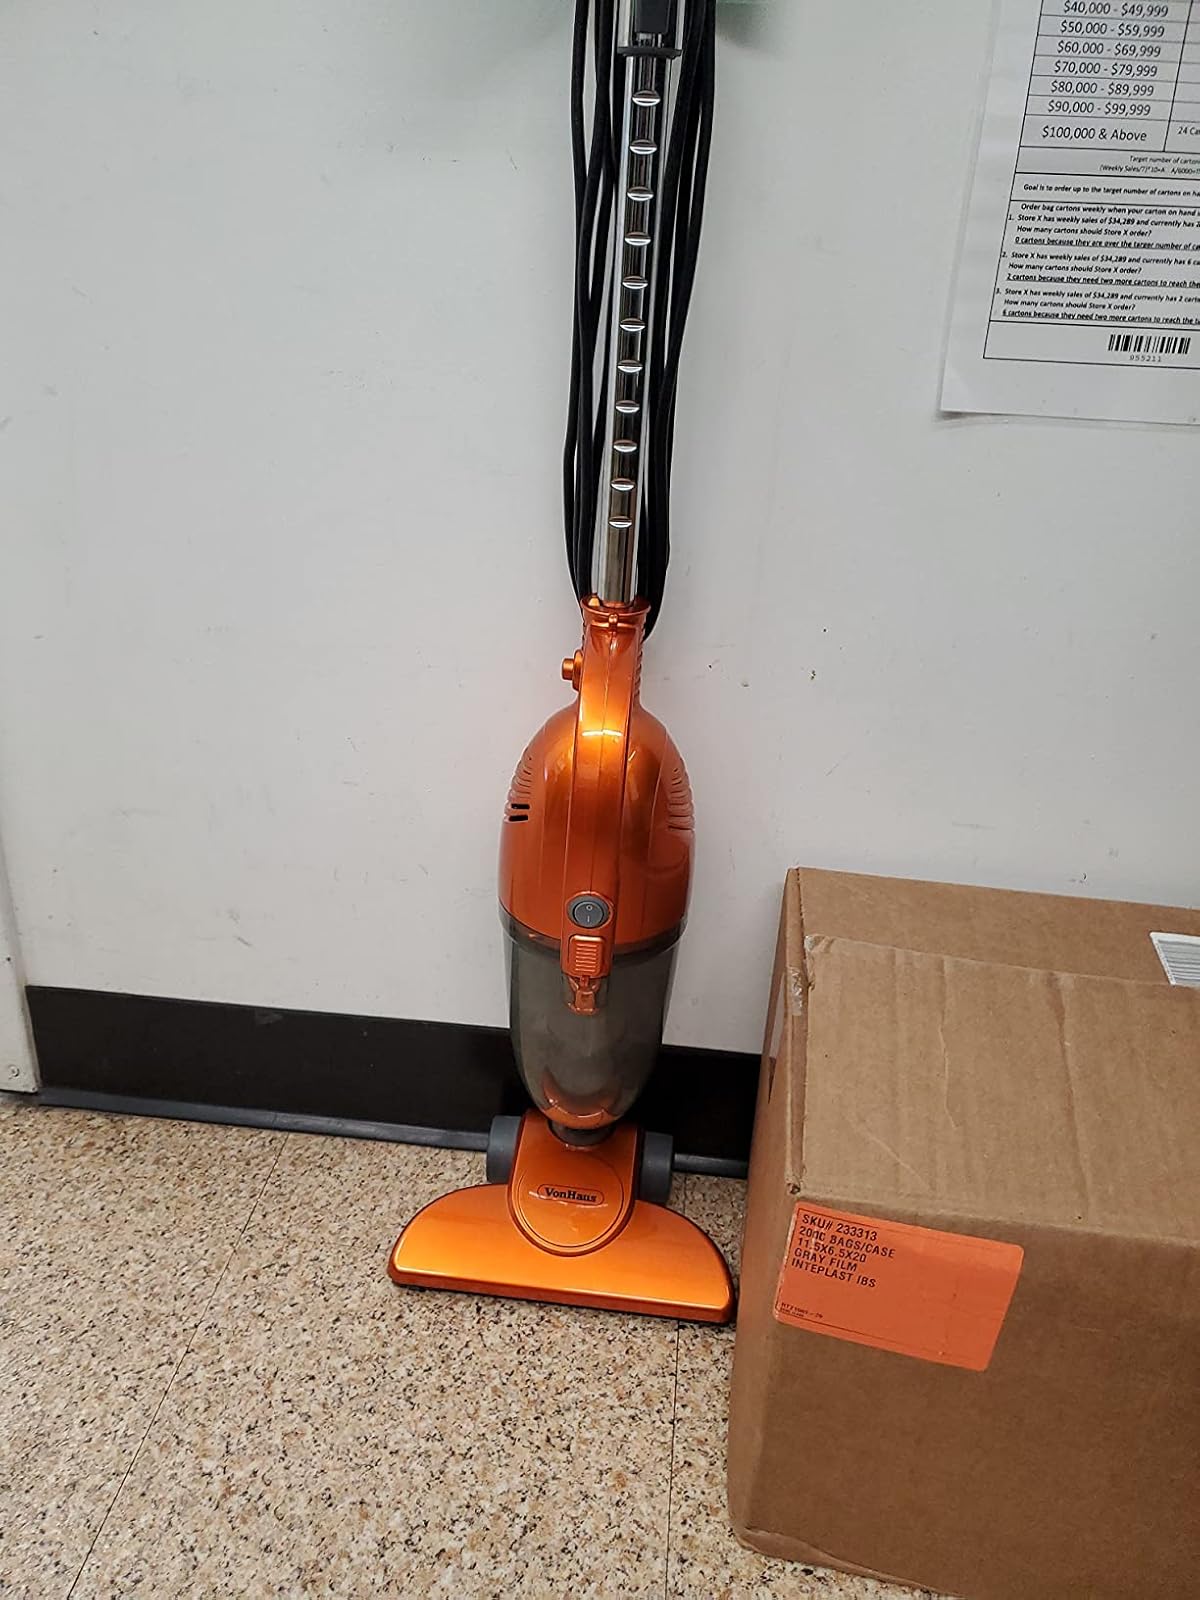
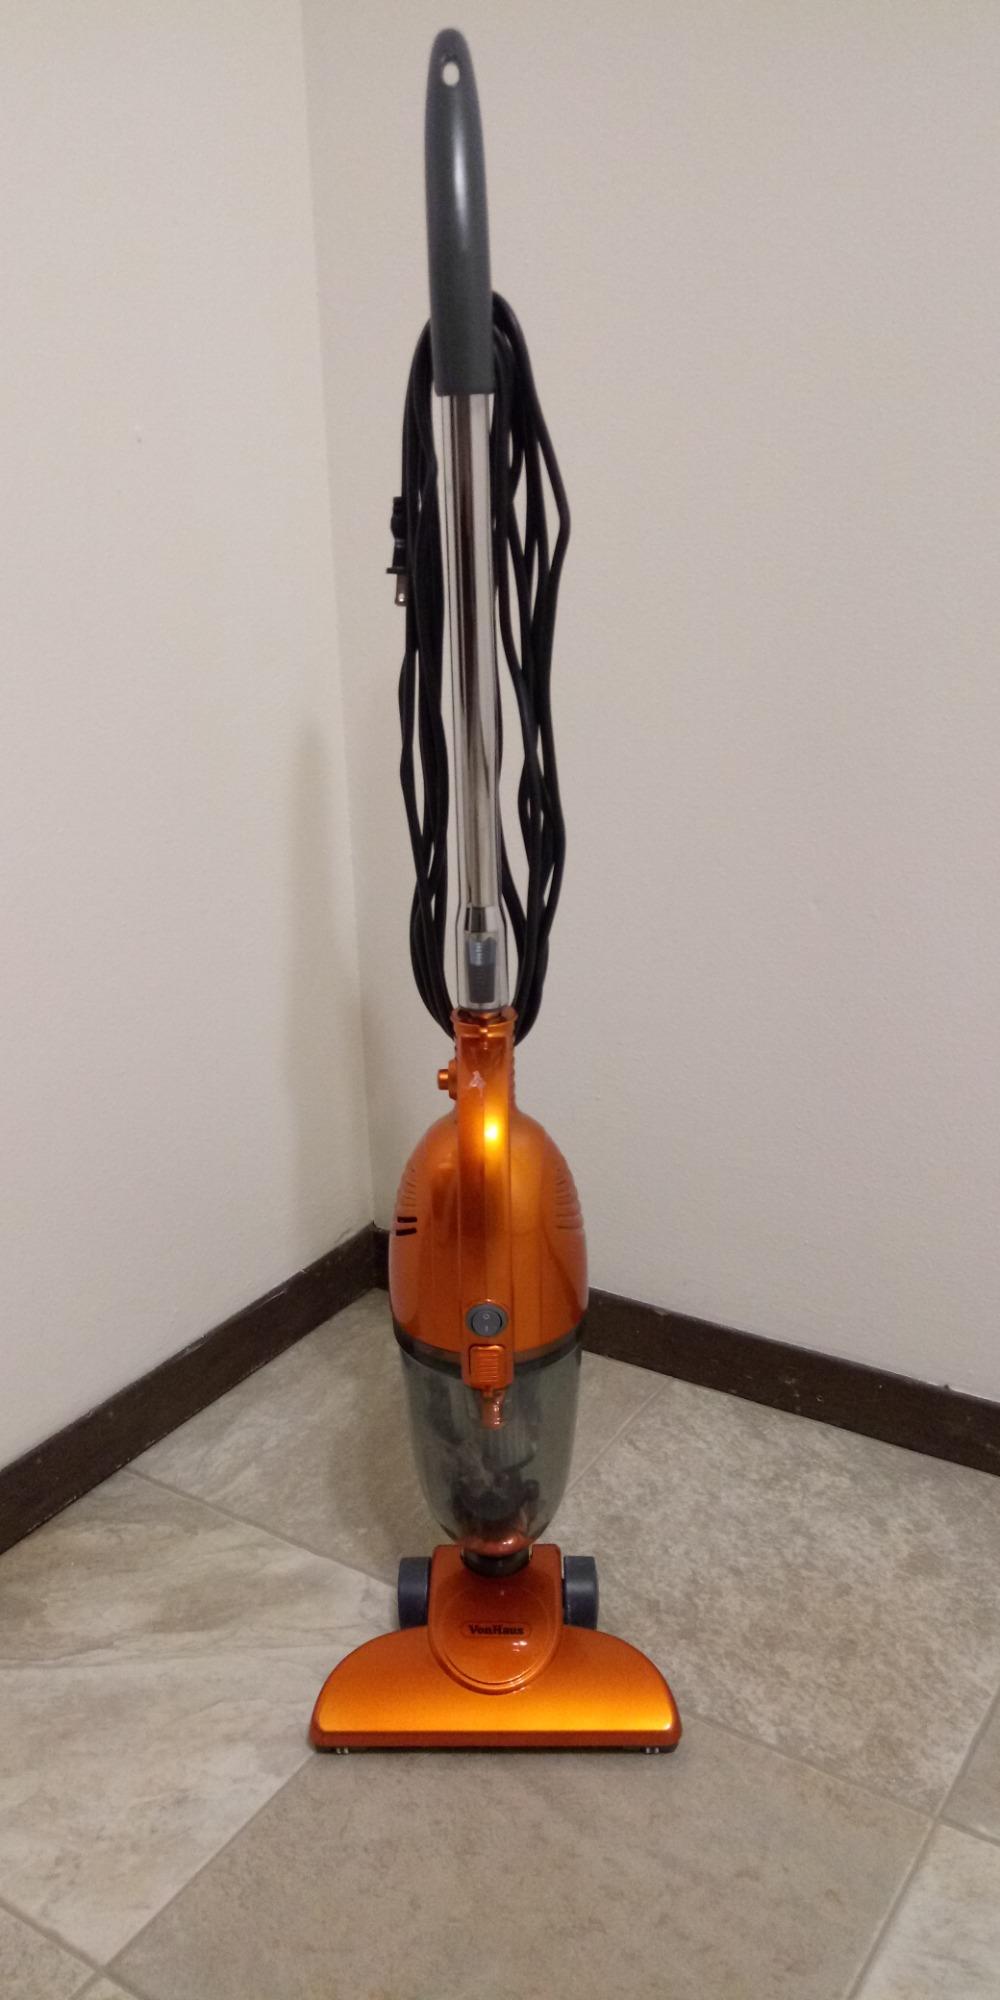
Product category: items_vacuum
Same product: yes